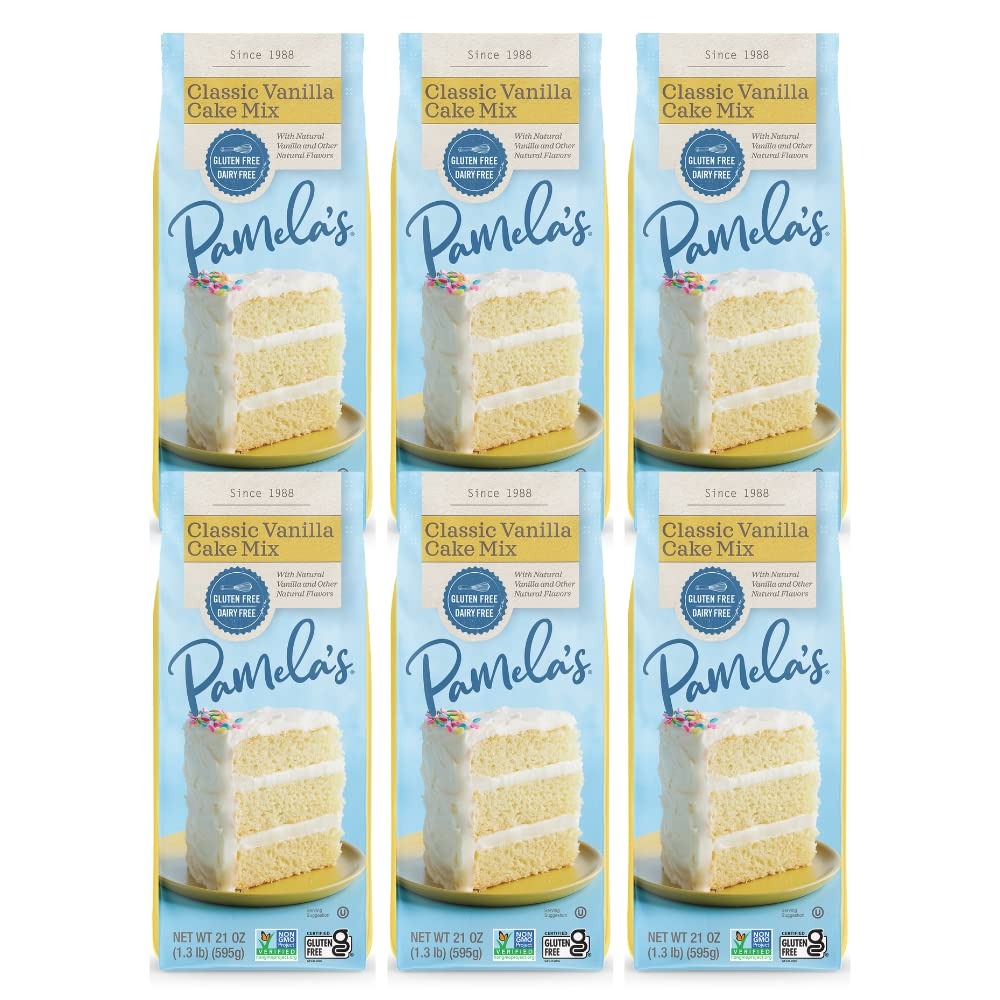
Item Name: Pamela's Products - Vanilla Cake - Mix - Case of 6 - 21 oz.
Bullet Point 1: Contains 6- 21 oz. packages of Vanilla Cake mix
Bullet Point 2: Produces a moist and fluffy traditional cake with rich vanilla flavor
Bullet Point 3: Gluten-free, non-gmo and kosher
Bullet Point 4: No artificial additives, hydrogenated oils or trans fat
Bullet Point 5: Ideal for people with dietary restrictions
Bullet Point 6: Born into a family of bakers, Pamela used her passion for baking to create DELICIOUS gluten-free foods crafted with love and the highest quality ingredients in her own kitchen; That mission still drives everything we do today
Product Description: Our premium gluten-free Vanilla Cake Mix makes a moist and fluffy traditional cake with rich vanilla flavor. By simply adding a few additional ingredients to this versatile mix, you can make an assortment of delicious desserts.
Value: 126.0
Unit: Fl Oz

Price: 7.8